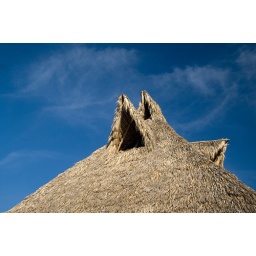
Closeup on a thatched roof under a blue ky